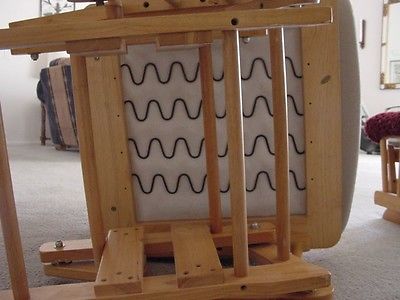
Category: chair